Heinrich Schmelen

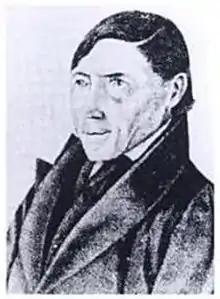
Heinrich Schmelen

Reverend Johann Heinrich Schmelen, born Johann Hinrich Schmelen (7 January 1776 – 26 July 1848) was a German missionary and linguist who worked in South Africa and South-West Africa. Traveling through the area of today's northern South Africa and central and southern Namibia he founded the mission stations at Bethanie and Steinkopf and discovered the natural harbour at Walvis Bay. Together with his wife Zara he translated parts of the Bible into Khoekhoegowab (Damara/Nama) and published a dictionary.